Jewish Museum Berlin

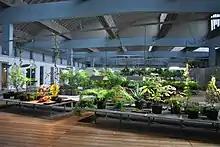
The diaspora garden at the W. Michael Blumenthal Academy

In 2016, a jury appointed by the Jewish Museum Berlin awarded the first prize in an architectural competition for a new €3.44 million children's museum for 3 to 12 year-olds to Olson Kundig Architects; the second prize was awarded to the Berlin firm Staab Architekten and third prize to Michael Wallraff of Vienna. The children's museum opened on June 27, 2021 and is housed in the W. Michael Blumenthal Academy.